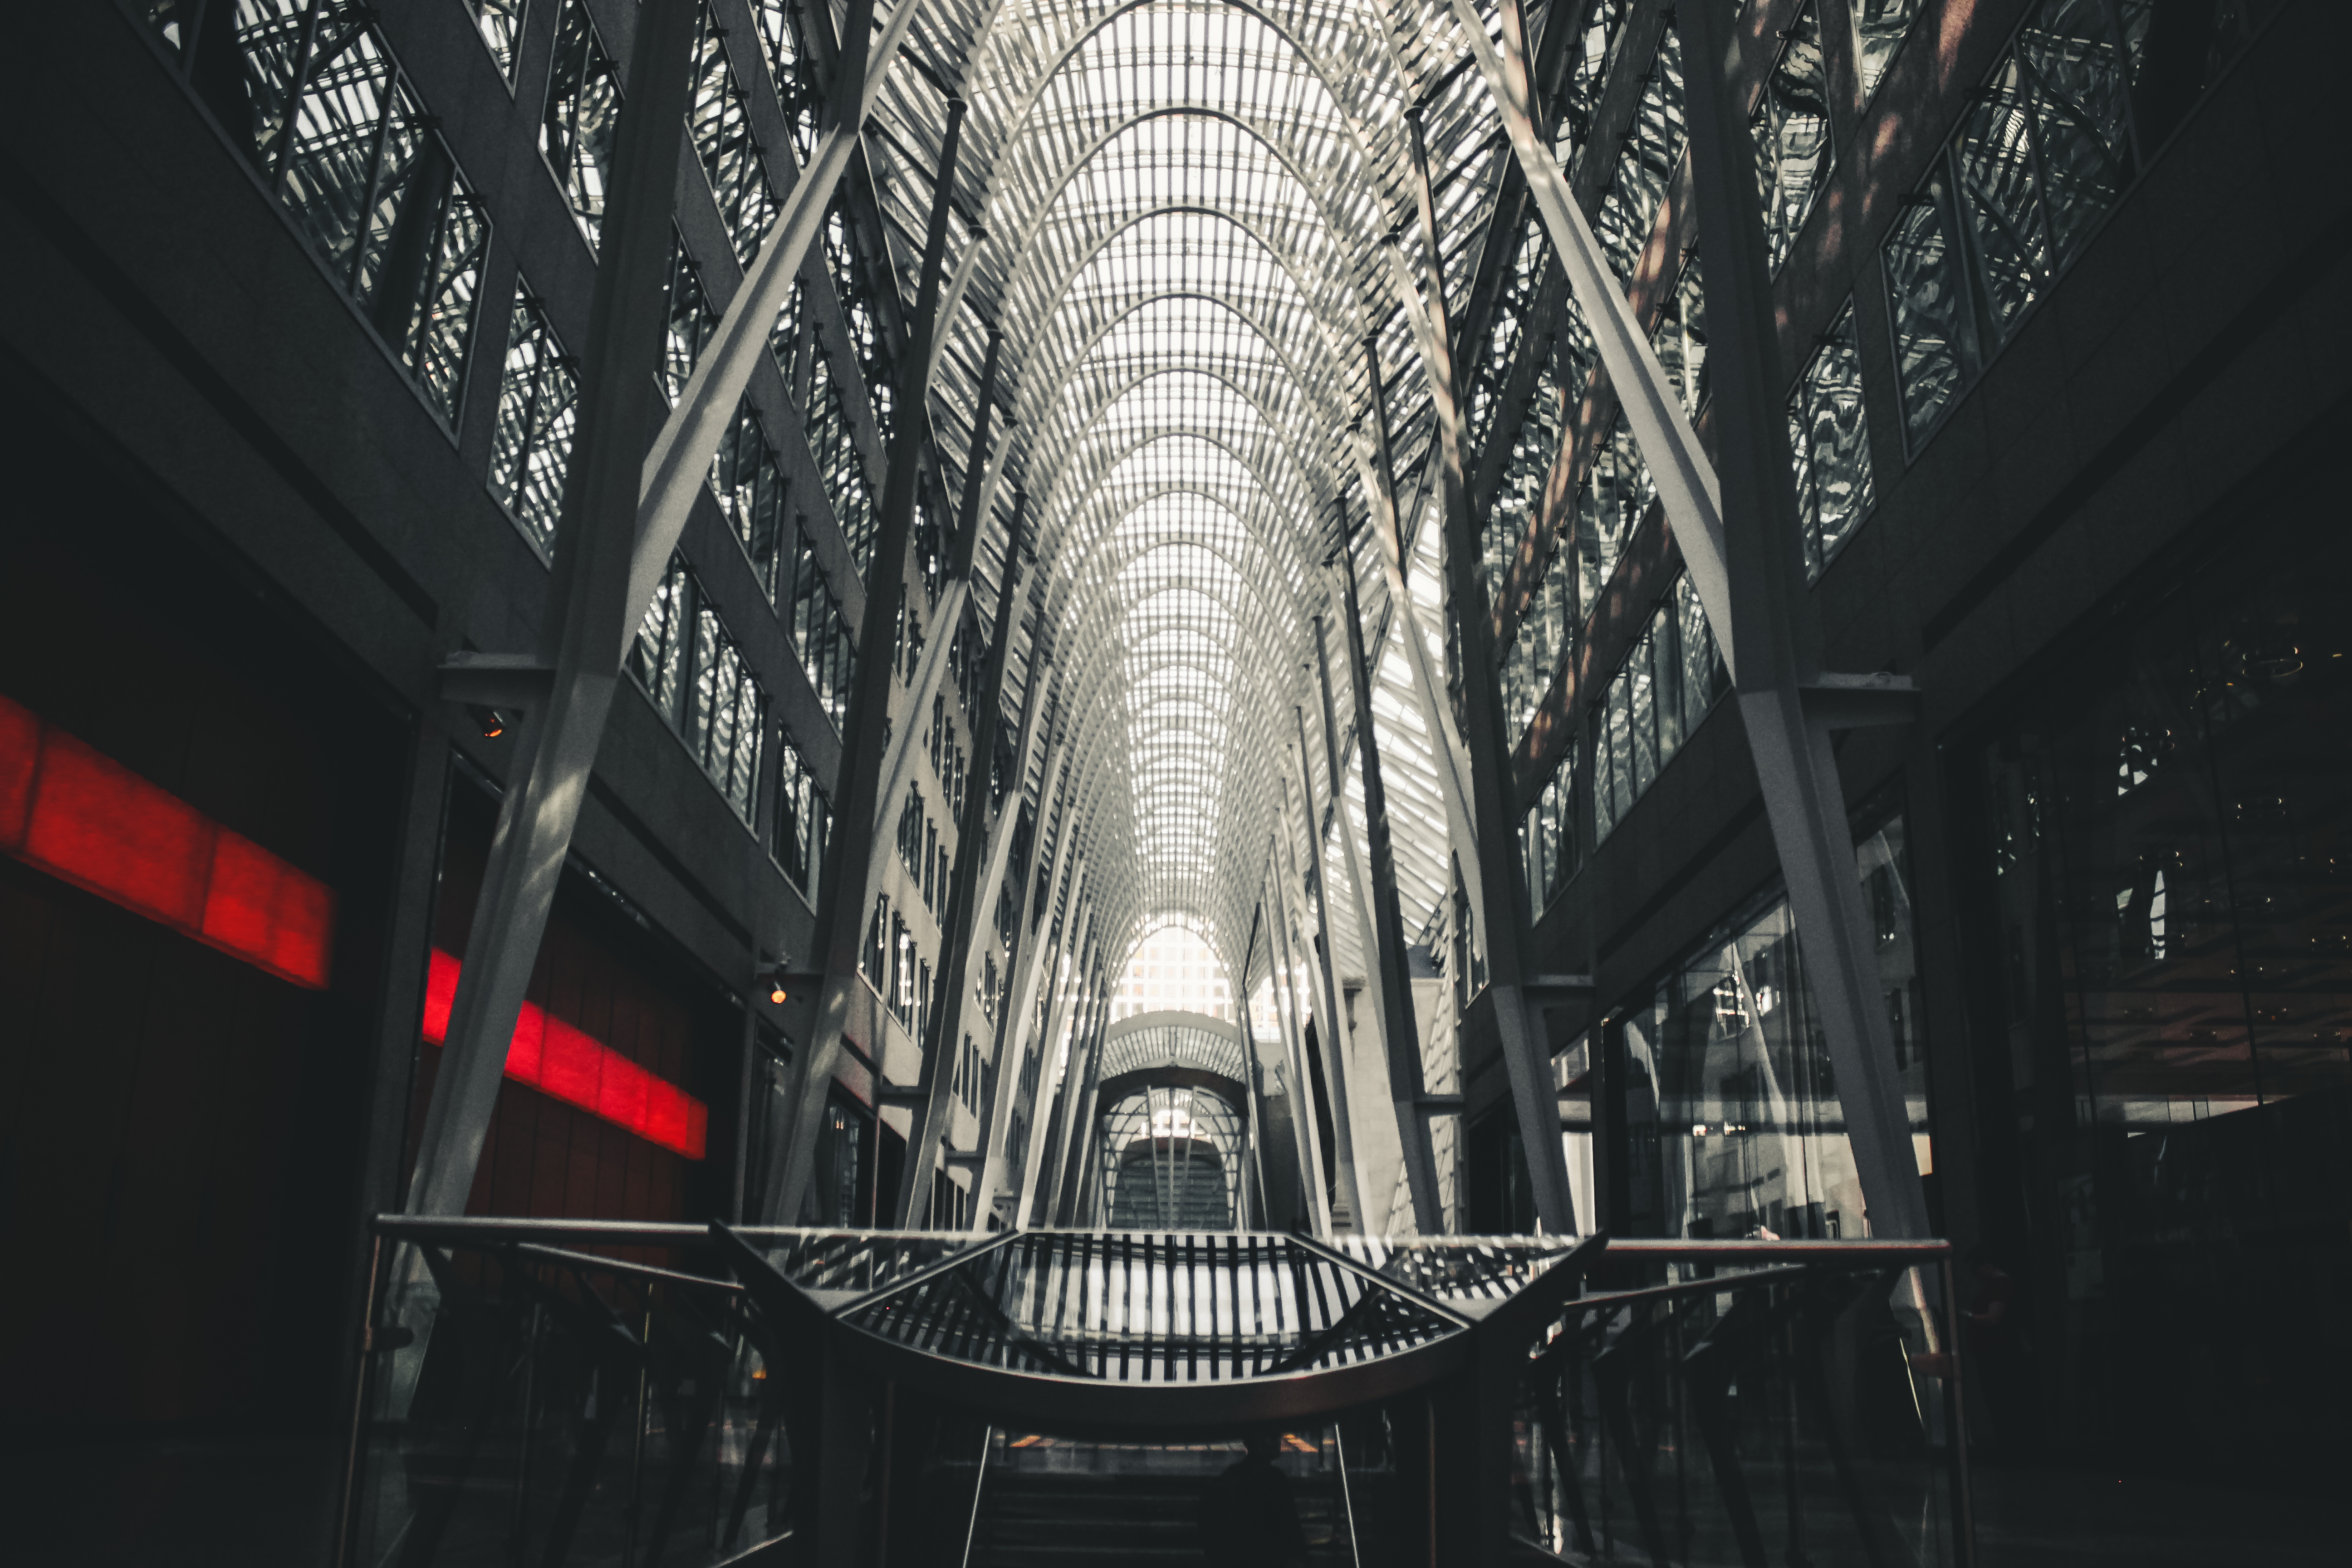
light, black and white, architecture, structure, night, glass, building, city, skyscraper, urban, travel, steel, ceiling, reflection, tower, darkness, monochrome, modern, symmetry, establishment